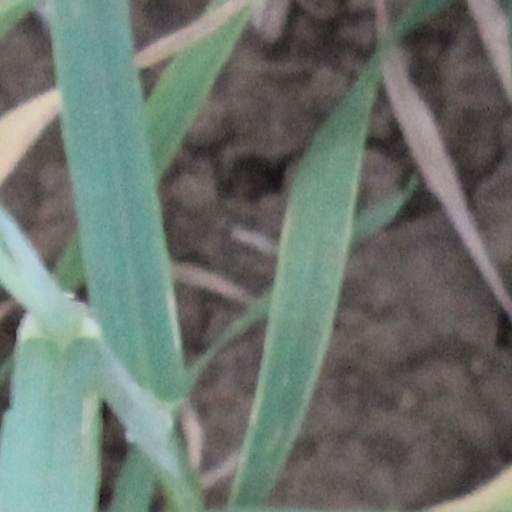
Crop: wheat